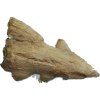
Label: ginger